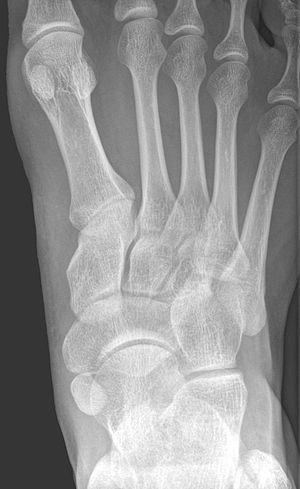
Un os naviculaire accessoire est un os accessoire du pied qui se développe parfois anormalement devant la cheville vers l'intérieur du pied. Cet os peut être présent dans environ 2 à 21 % de la population générale et est généralement asymptomatique. Lorsqu'il est symptomatique, une intervention chirurgicale peut être nécessaire.